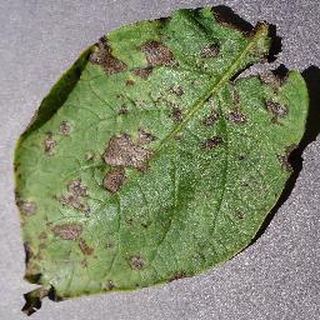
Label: potato_early_blight